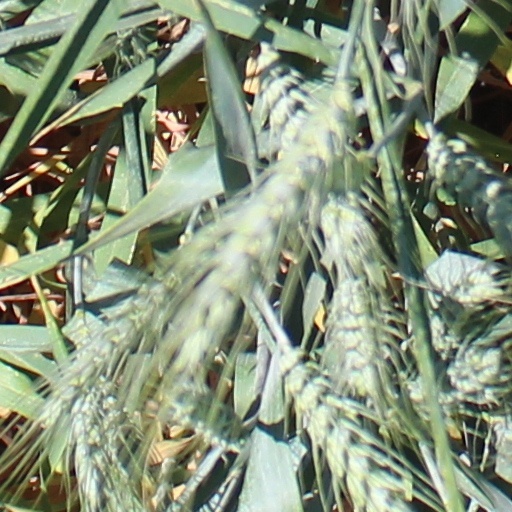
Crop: wheat